Putani Safari

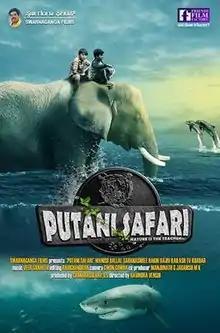

Putani Safari [English: Kids safari, ಕನ್ನಡ : ಪುಟಾಣಿ ಸಫಾರಿ] is a 2017 Indian Kannada language children's film directed by Ravindra Venshi. It stars master Rakin, Master Rajiv, Manish, SahanaShree, Kailash Baby Manasa, Baby Brinda, Master Bhuvan Hiregoudar, Santosh Davanagere, Martesh, M. K. Jagadish, Harish Kundur, Mirle Manju, All the best Khadar, Vijaya Heggodu and Sulochana in the leading roles. The background score and soundtrack was composed by Veer Samarth. The lyrics were penned by Yogaraj Bhat and cinematography was by Jeevan Gowda. The film was well received by critics and audiences, earning the film and its actors accolades, it was declared a "surprise hit" by running houseful shows.